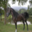
Label: horse